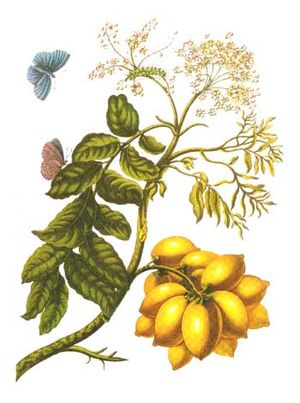
Maria Sibylla Merian / Galleri
Maria Sibylla Merian var tysk-hollandsk botaniker, entomolog og billedkunstner med speciale i afbildning af insekter og blomsterkompositioner Hun hører til den yngre frankfurter-linje af Merian-familien fra Basel og voksede op i Frankfurt am Main.